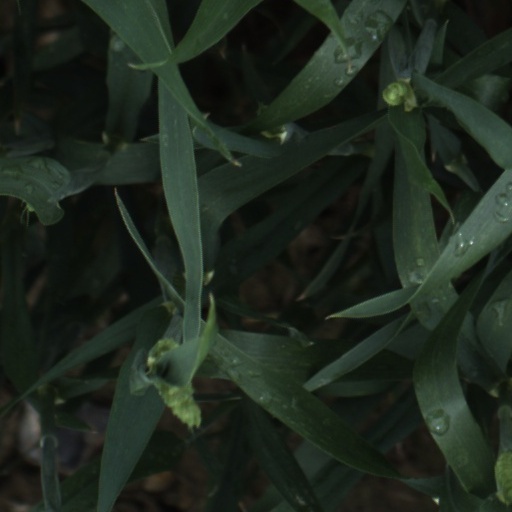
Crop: wheat